Zuiweng Pavilion

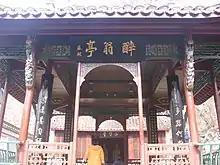
Zuiweng Pavilion

The Zuiweng Pavilion is a pavilion lying to the south east of Chuzhou City, Anhui Province, People's Republic of China. It dates to The Northern Song Dynasty whilst the structure that exists today dates to the Qing Dynasty (1644–1911). The pavilion takes its name from the Northern Song scholar, stateman, and prose writer Ouyang Xiu, who called himself the "Old Toper" and composed a widely circulated prose entitled "Zuiweng Tingji" or "An Account of the Old Toper's Pavilion".